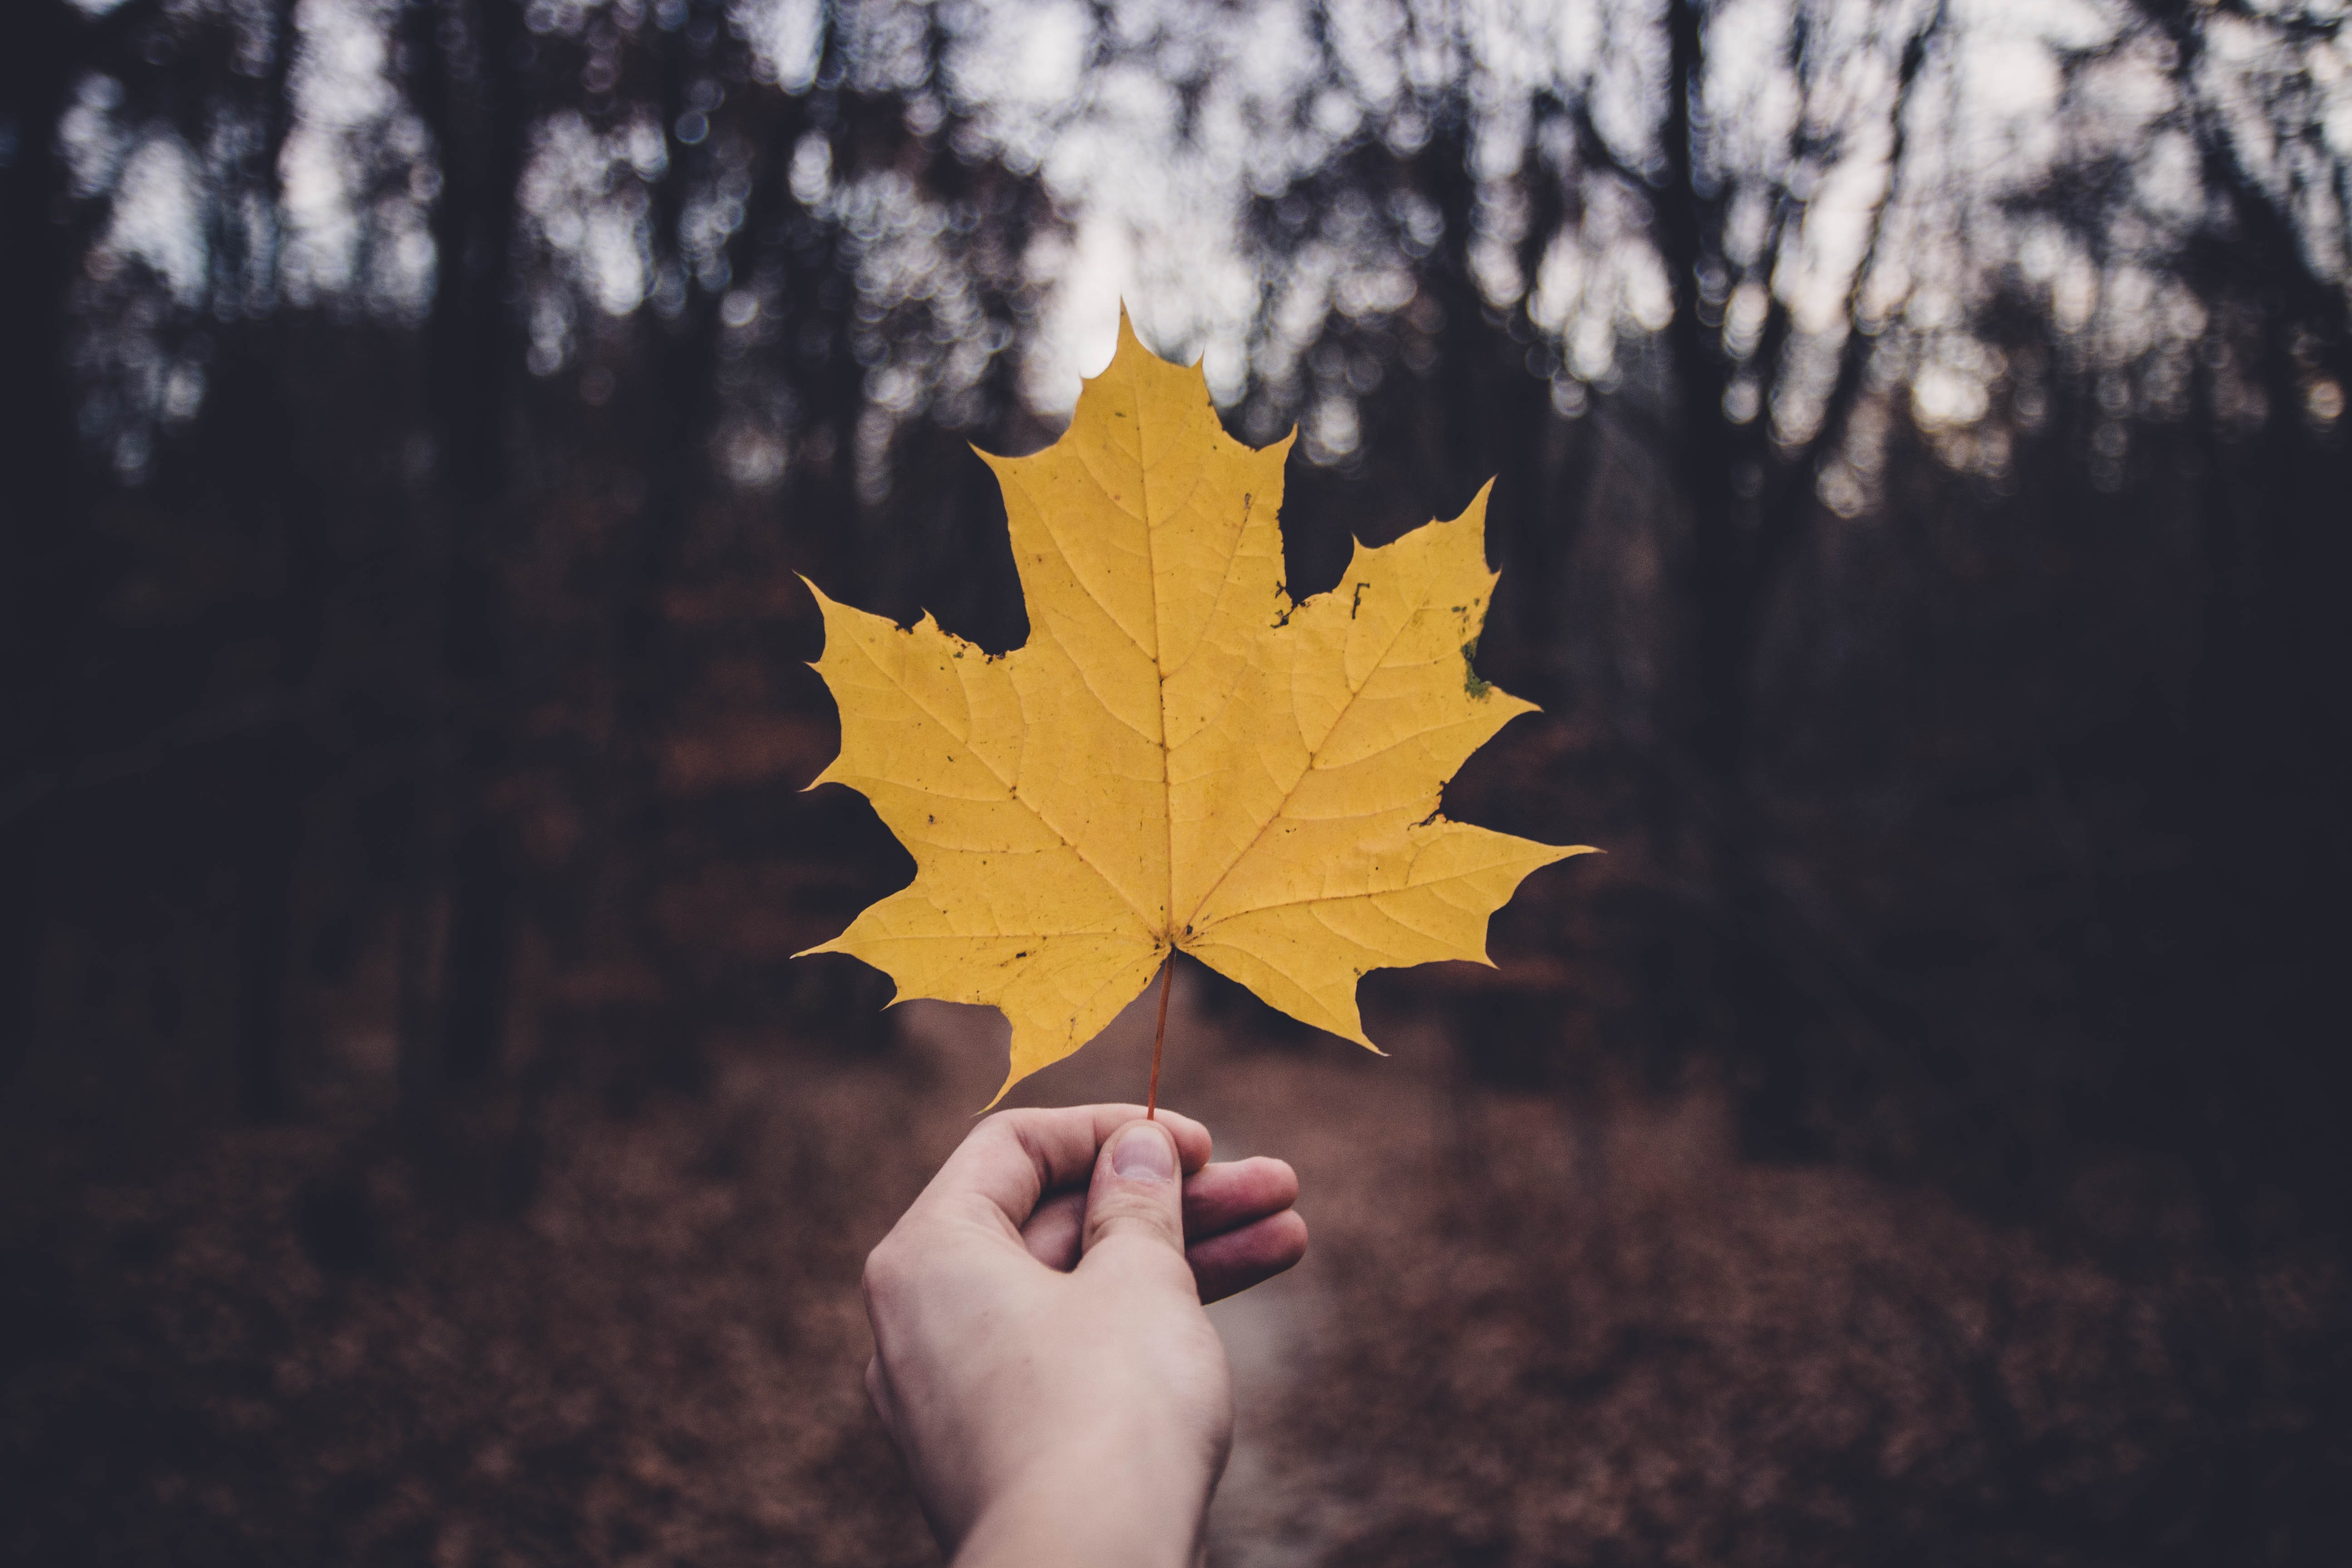
leaf, yellow, autumn, maple leaf, tree, plant, sky